14th Chess Olympiad

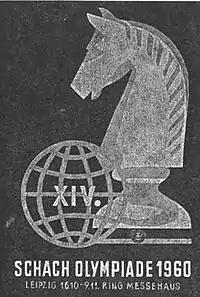
The official poster of the Olympiad

The 14th Chess Olympiad, organized by FIDE and comprising an open team tournament, as well as several other events designed to promote the game of chess, took place between October 26 and November 9, 1960, in Leipzig, East Germany.